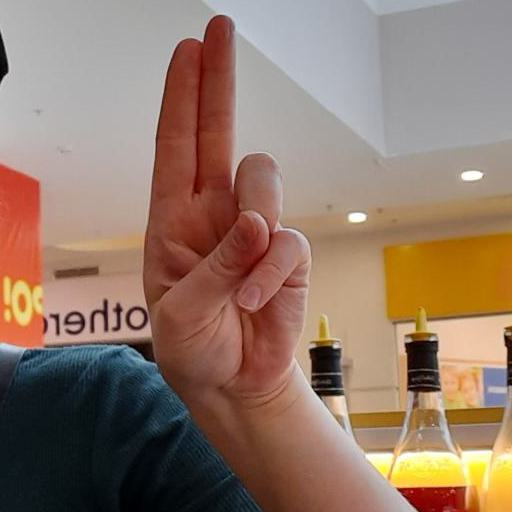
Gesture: two_up